Colombier Castle

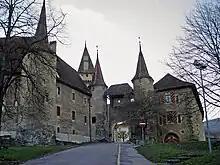
Colombier Castle

Colombier Castle is a castle in the former municipality of Colombier (now part of Milvignes) of the Canton of Neuchâtel in Switzerland. It is a Swiss heritage site of national significance.